Mariánská Týnice

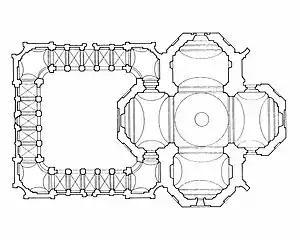
Grand plan of the church with the ambulatory

The project was said to be sketched by Kilian Ignaz Dientzenhofer. The confirmed project architect was Jan Santini Aichel who also realized it. The axis is directed toward Plasy, and so the orientation of the church is not to the east but the southwest. The ceiling of the dome was decorated with a fresco of the Madonna by Siard František Nosecký in . The main altar by Ignác František Platzer was divided and transported to other churches; the largest part with the statues of Saints Joachim and Anna is in the Church of Saint James the Great in Příbram, kneeling angels are in Kralovice (two of them in Plzeň), and the organ and pulpit are in the church in Žebrák. Only an illusive altar painted on the wall with the emblem of the last abbot of Plasy Celestin Werner remains. The silver statue of the Annunciation, sculptured in 1726 in Augsburg on the order of Abbot Eugen Tittl, was melted for coins as well as the church's silver treasure. The ambulatory is decorated with frescos from the life of Madonna by František Julius Lux. In the corner chapels of the ambulatory there are high quality paintings, probably by Josef Kramolín (the painter of the illusive altar).